Providence Island colony

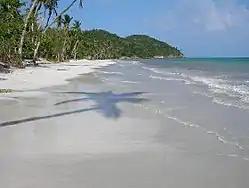
Manzanillo beach on the east side of the island

When the English arrived they found a small group of Dutch privateers living there. Elfrith invited the well-known privateer Diego el Mulato to the island. Samuel Axe, one of the military leaders, also accepted letters of marque from the Dutch authorizing privateering. The settlers were concerned that the presence of these men would draw Spanish retaliation, and also resented having to contribute to building and manning the defences. In 1632 they were near mutiny, led by their chaplain, Lewis Morgan. There were also quarrels over religious practices, with the captains sometimes advocating stricter practices than the settlers were willing to follow. The ministers were often inexperienced, argumentative or otherwise unfit.